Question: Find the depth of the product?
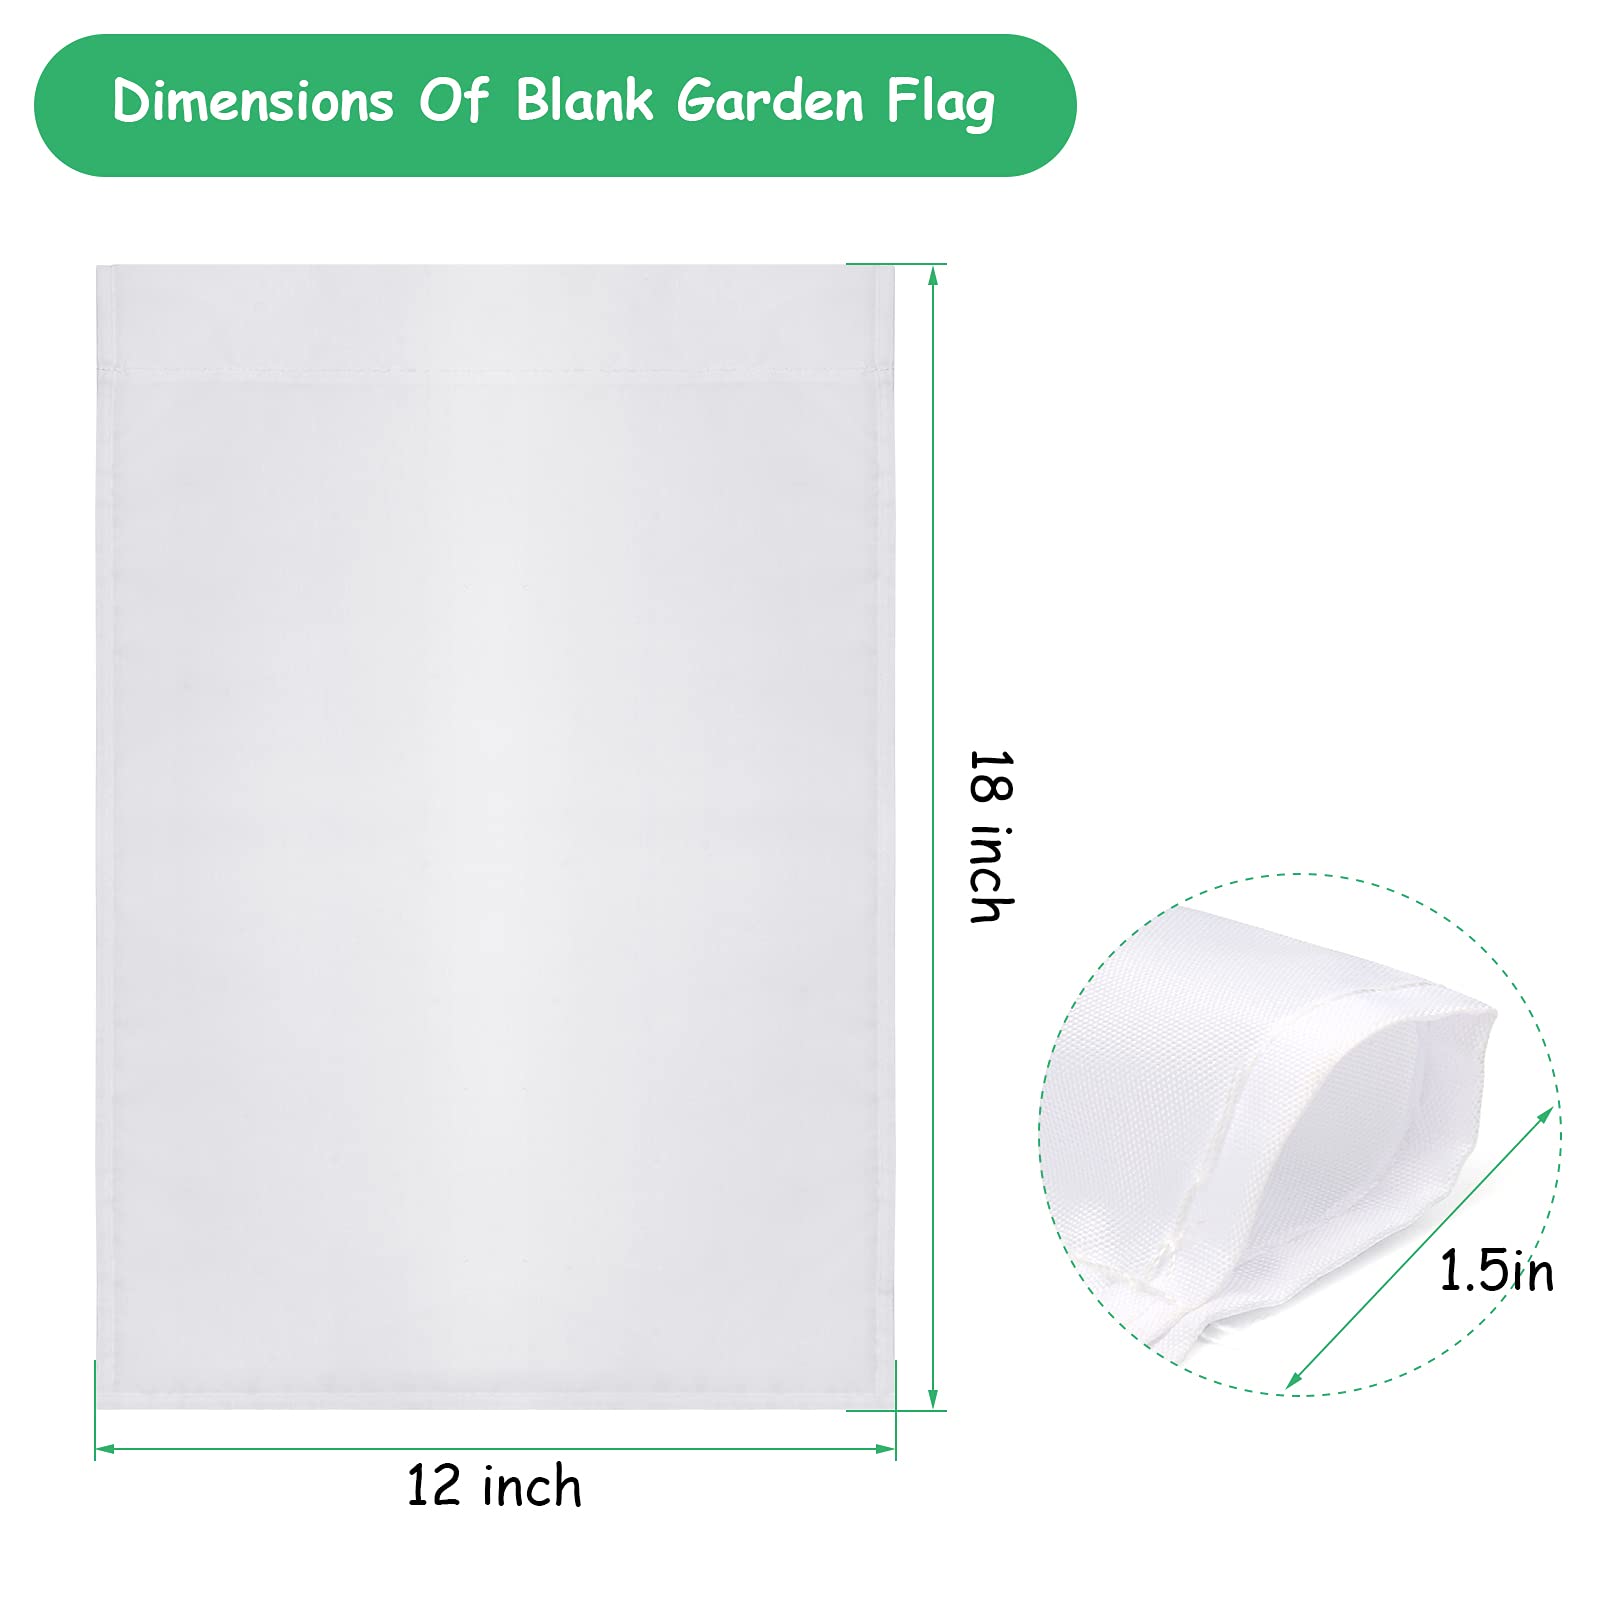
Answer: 12.0 inch